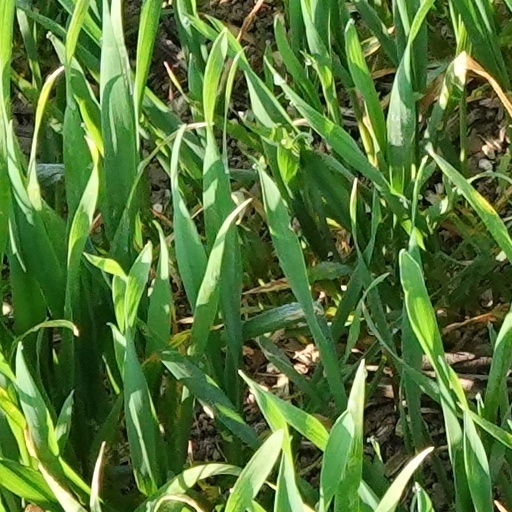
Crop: wheat